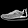
Label: Sneaker